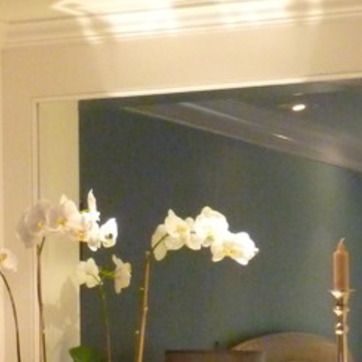
Material: mirror